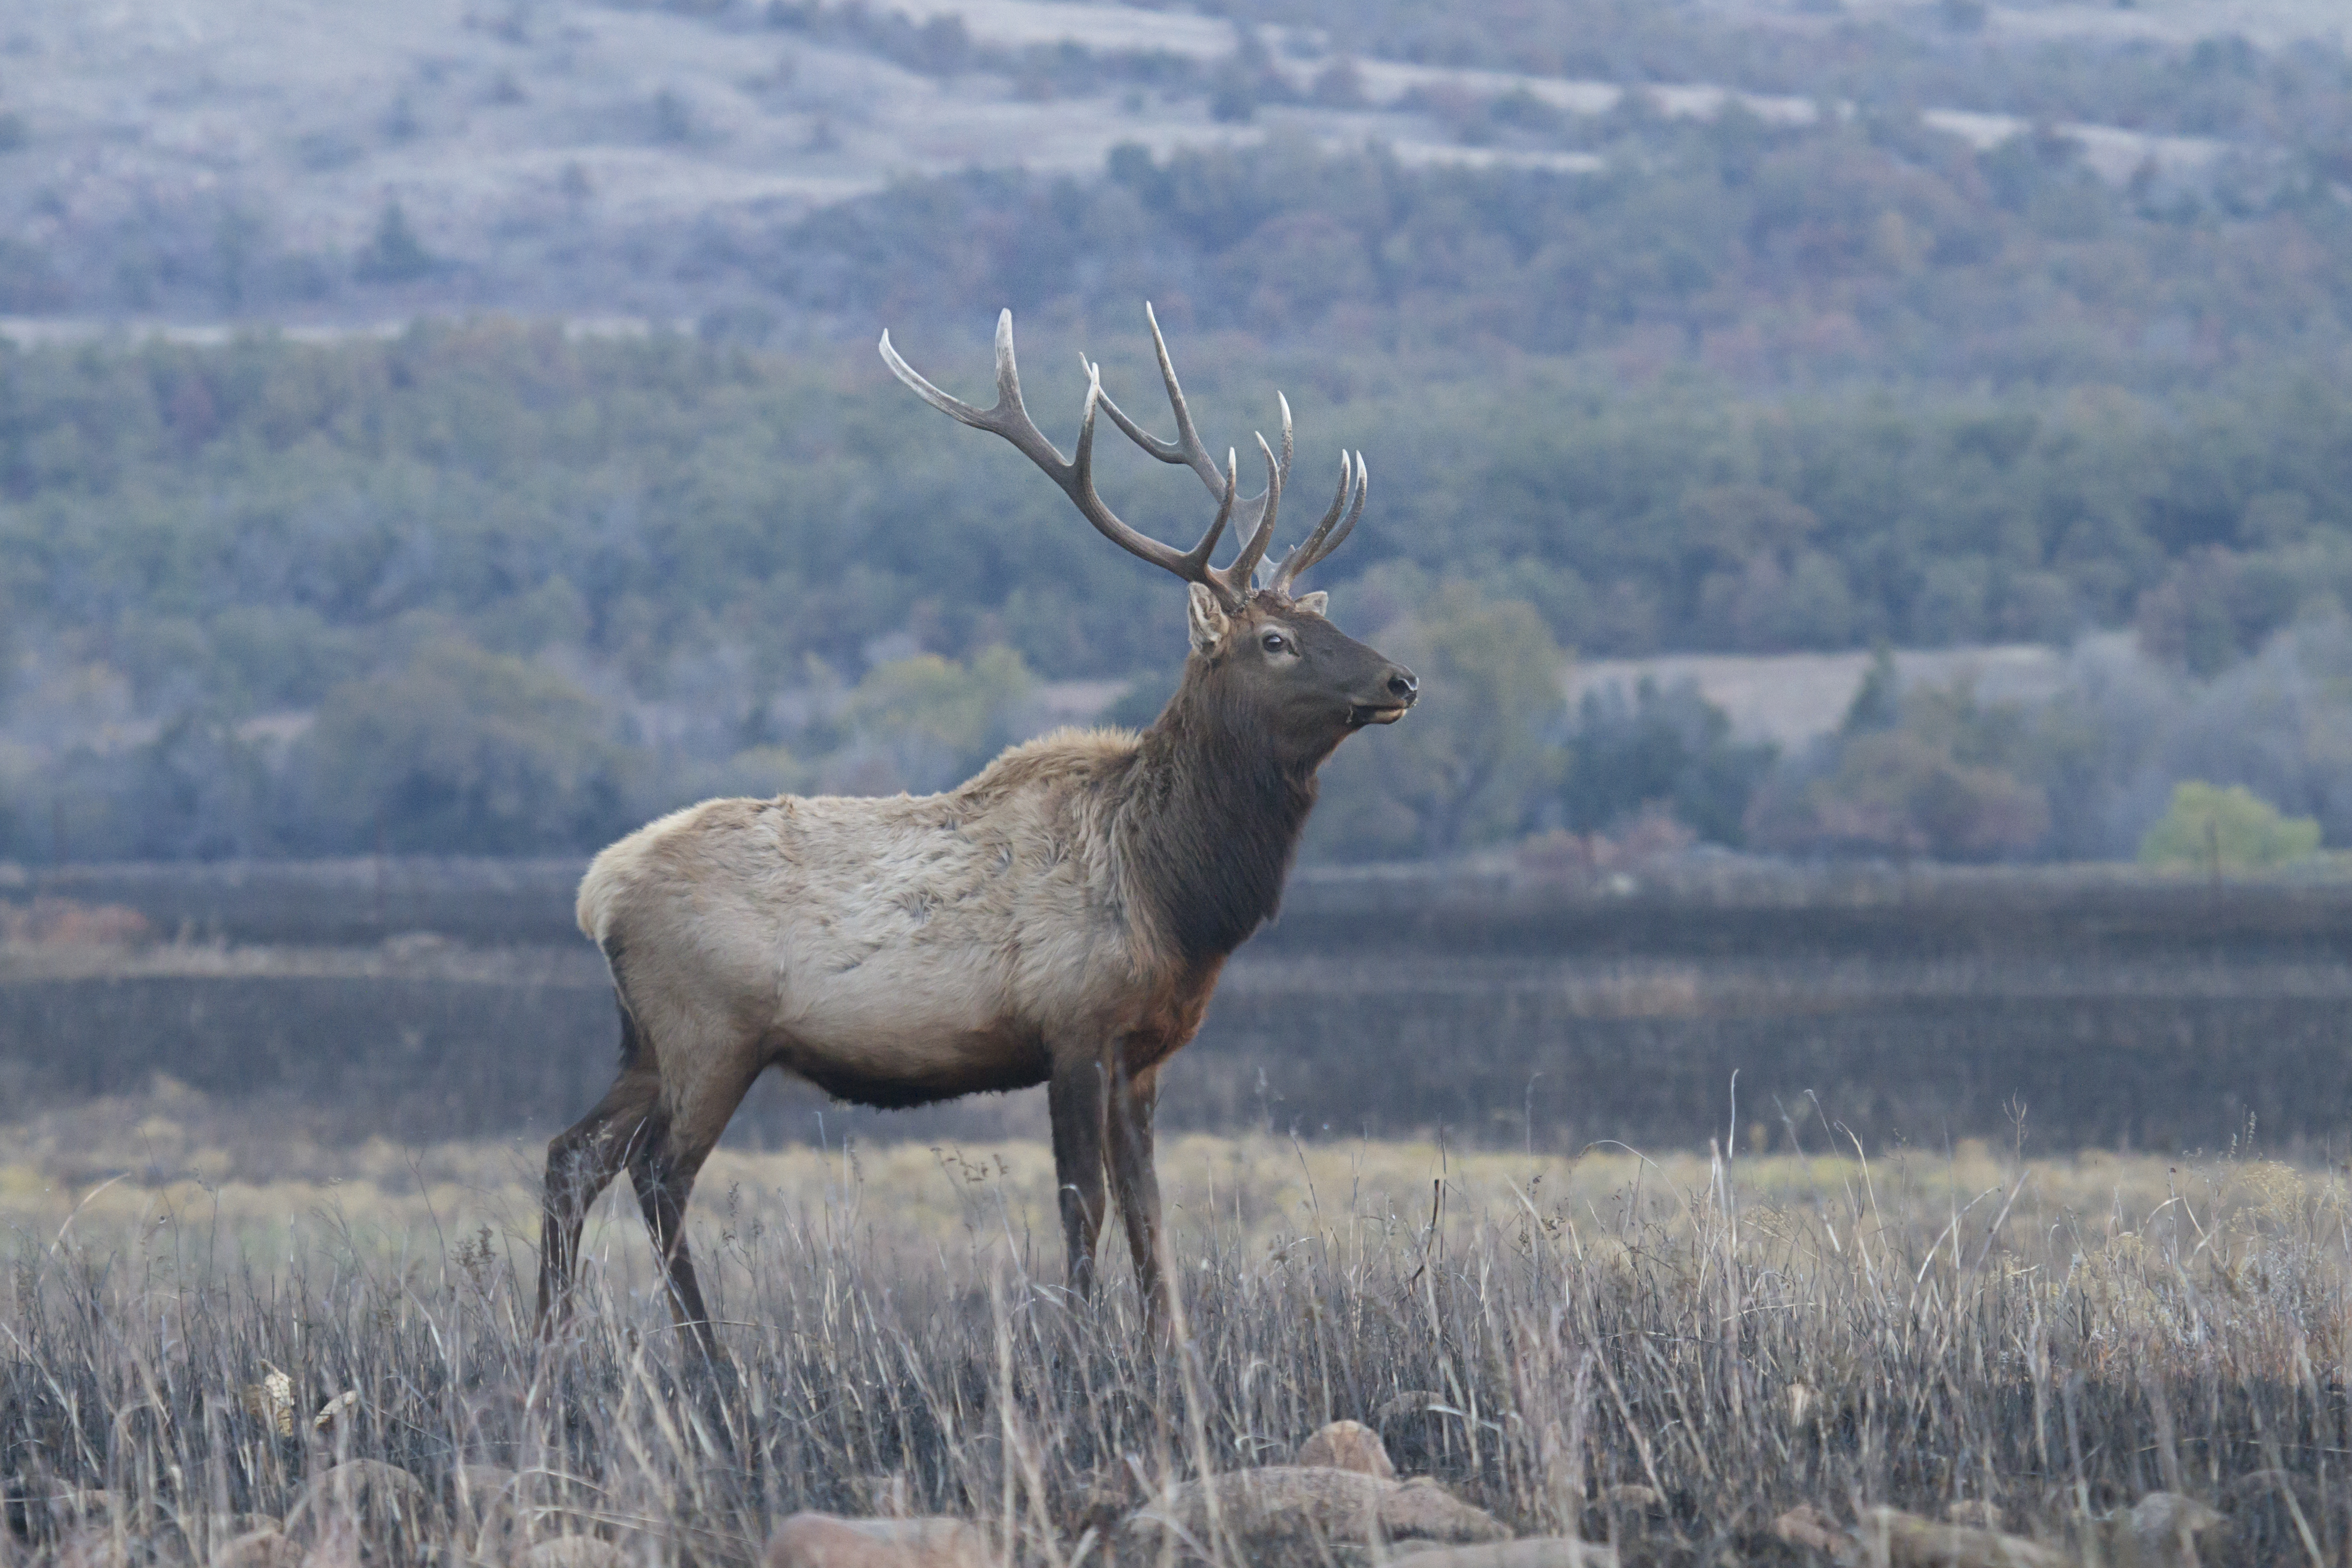
prairie, wildlife, deer, mammal, fauna, vertebrate, oklahoma, tundra, larrysmith, elk, wichitamountains, bullelk, white tailed deer